Ossoli Circle

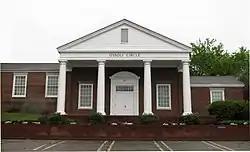

The Ossoli Circle is a women's club located in Knoxville, Tennessee, United States. Founded in 1885 as a literary society, the club is a charter member of the General Federation of Women's Clubs, and the first federated women's club in the South. Ossoli has long played an active role in obtaining economic and educational opportunities for women in Tennessee, and its members campaigned for the passage of the Nineteenth Amendment (giving women the right to vote) in the early 1900s. The club currently sponsors over two dozen projects and organizations.